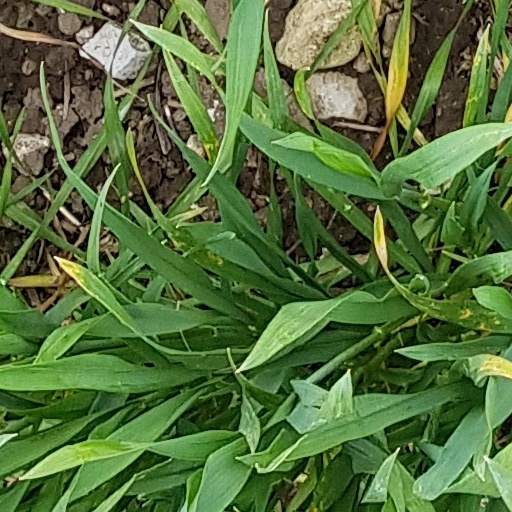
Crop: wheat